Demetrias

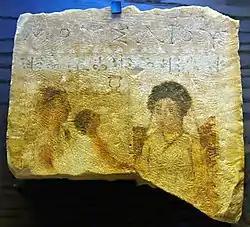
Painted funerary stele from Demetrias in the Louvre Museum.

It was founded in 294 BCE by Demetrius Poliorcetes, who removed thither the inhabitants of Nelia, Pagasae, Ormenium, Rhizus, Sepias, Olizon, Boebe and Iolcos, all of which were afterwards included in the territory of Demetrias. It soon became an important place, and the favourite residence of the Macedonian kings. It was favourably situated for commanding the interior of Thessaly, as well as the neighbouring seas; and such was the importance of its position that it was called by Philip V of Macedon one of the three fetters of Greece, the other two being Chalcis and Corinth.